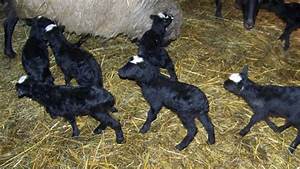
Label: sheep